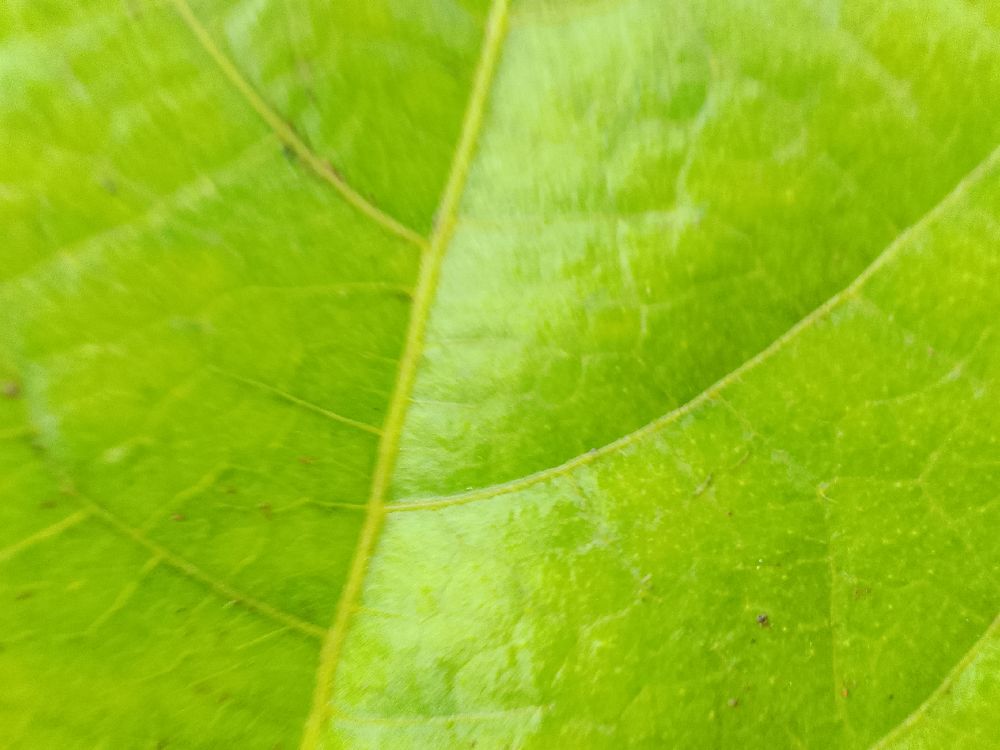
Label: healthy